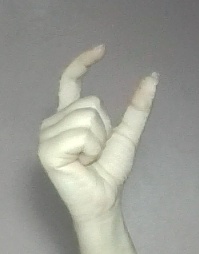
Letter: nun